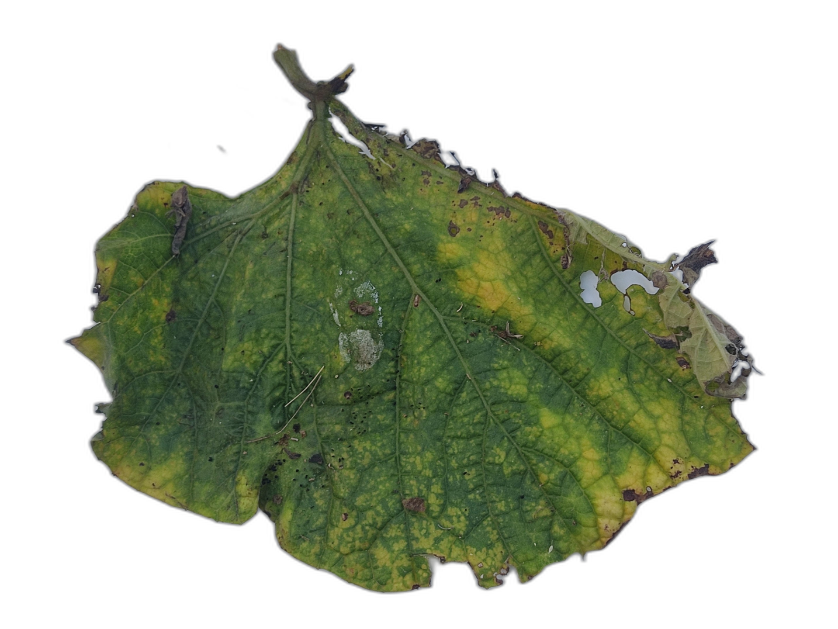
Crop: Bottle Gourd
Label: Downy_Mildew